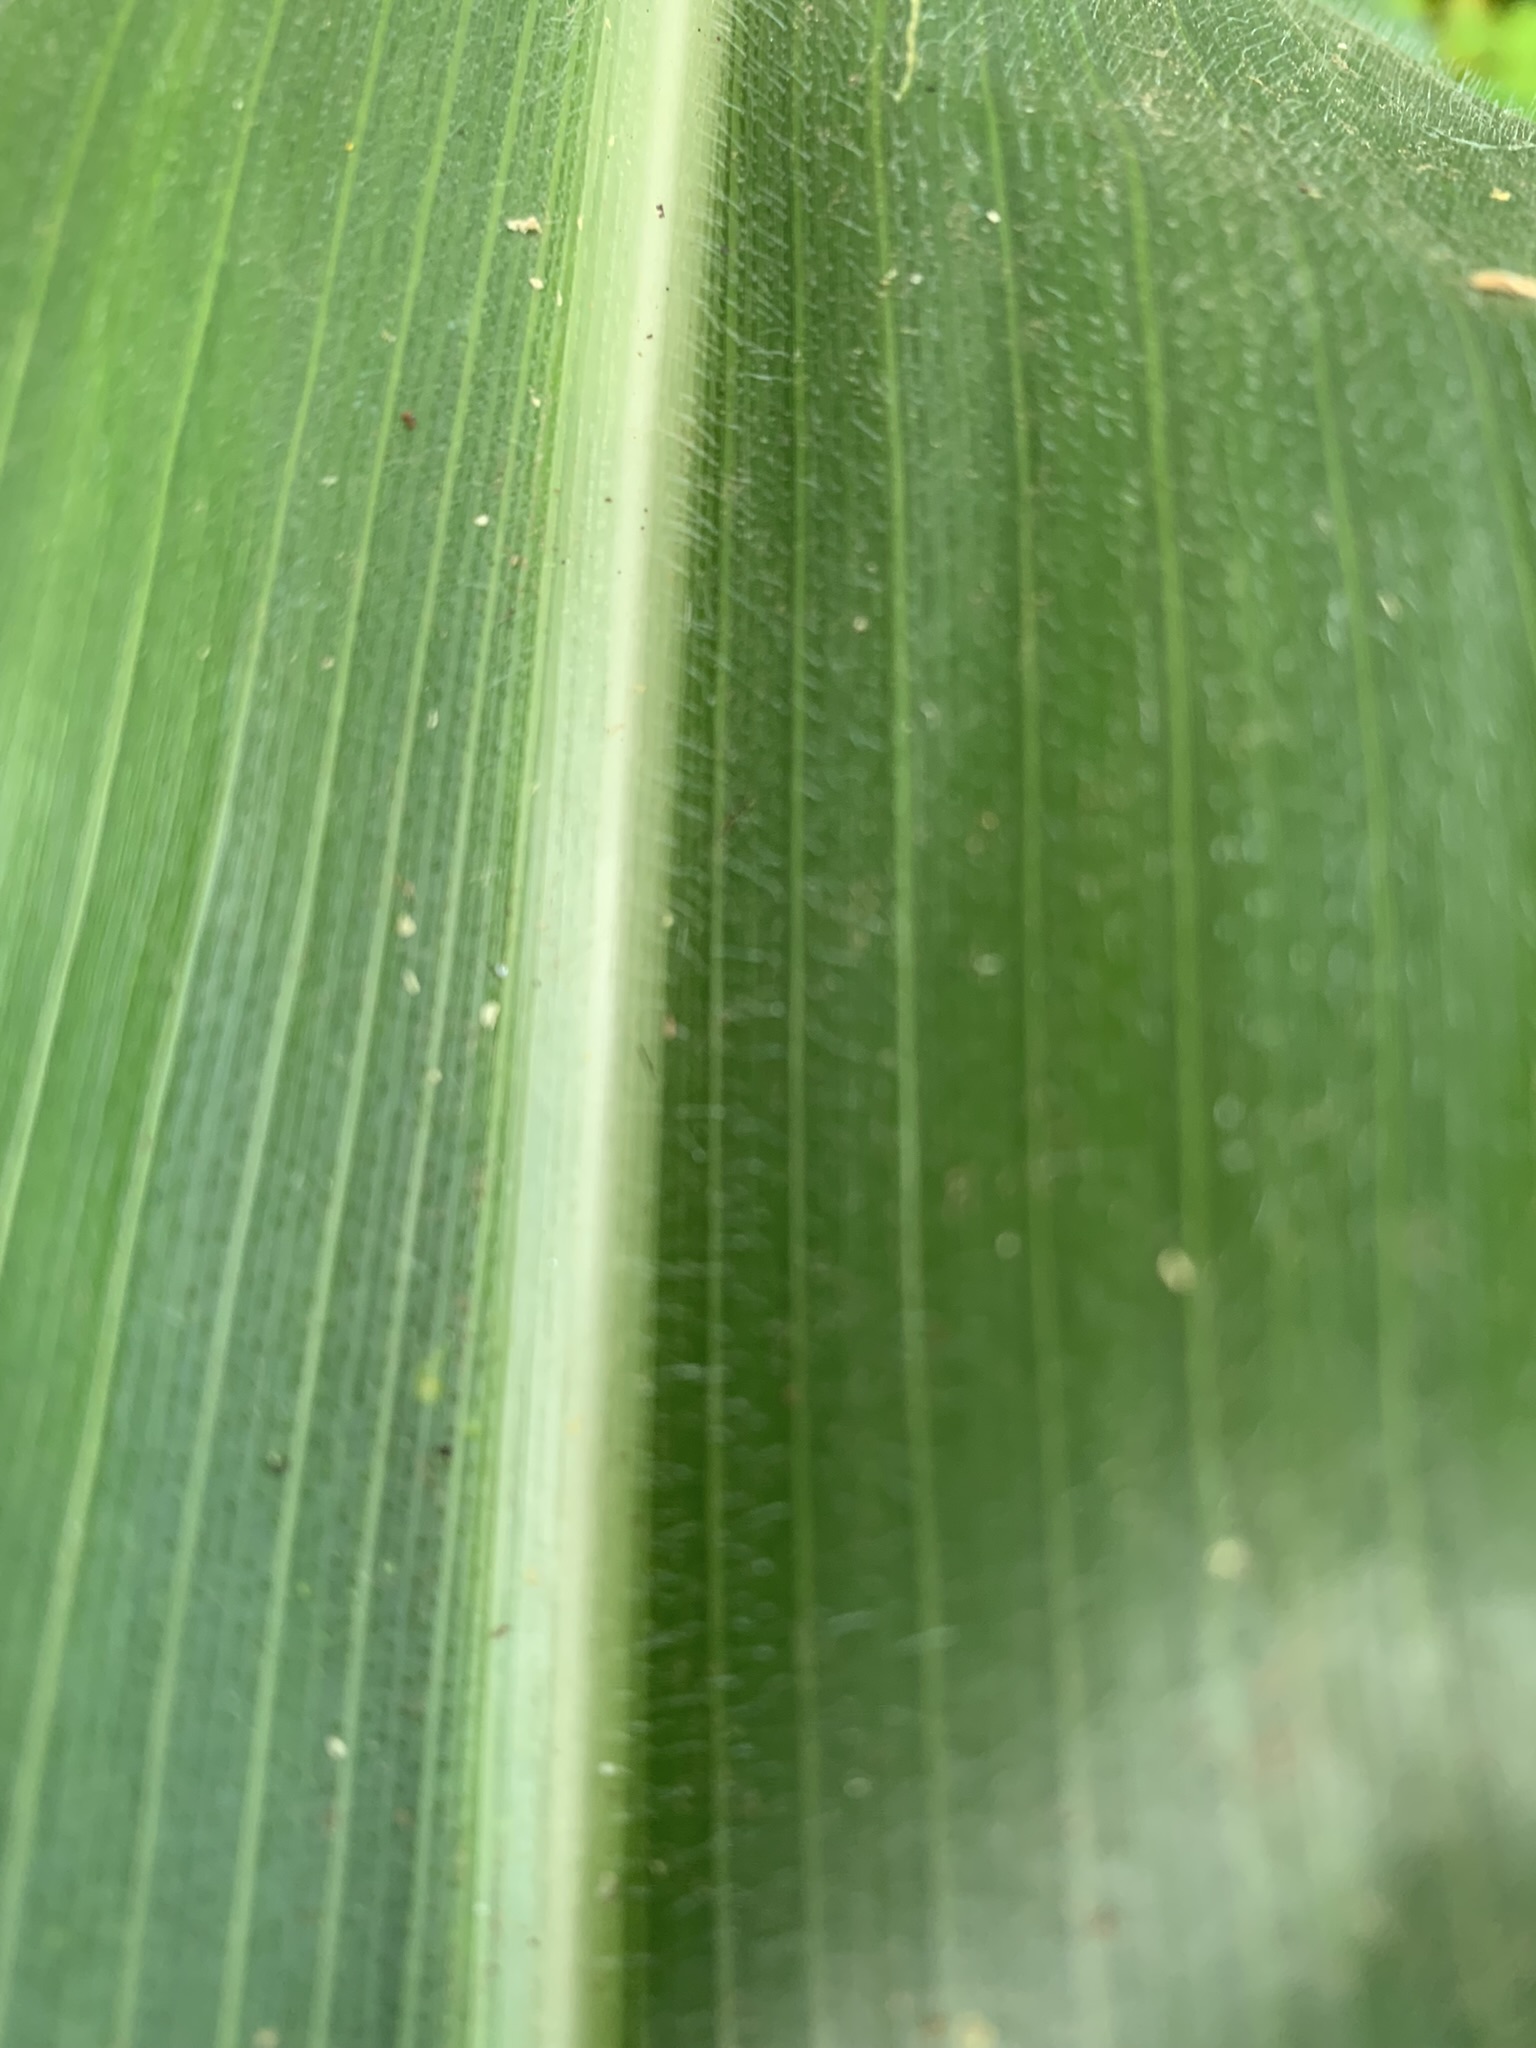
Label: Healthy